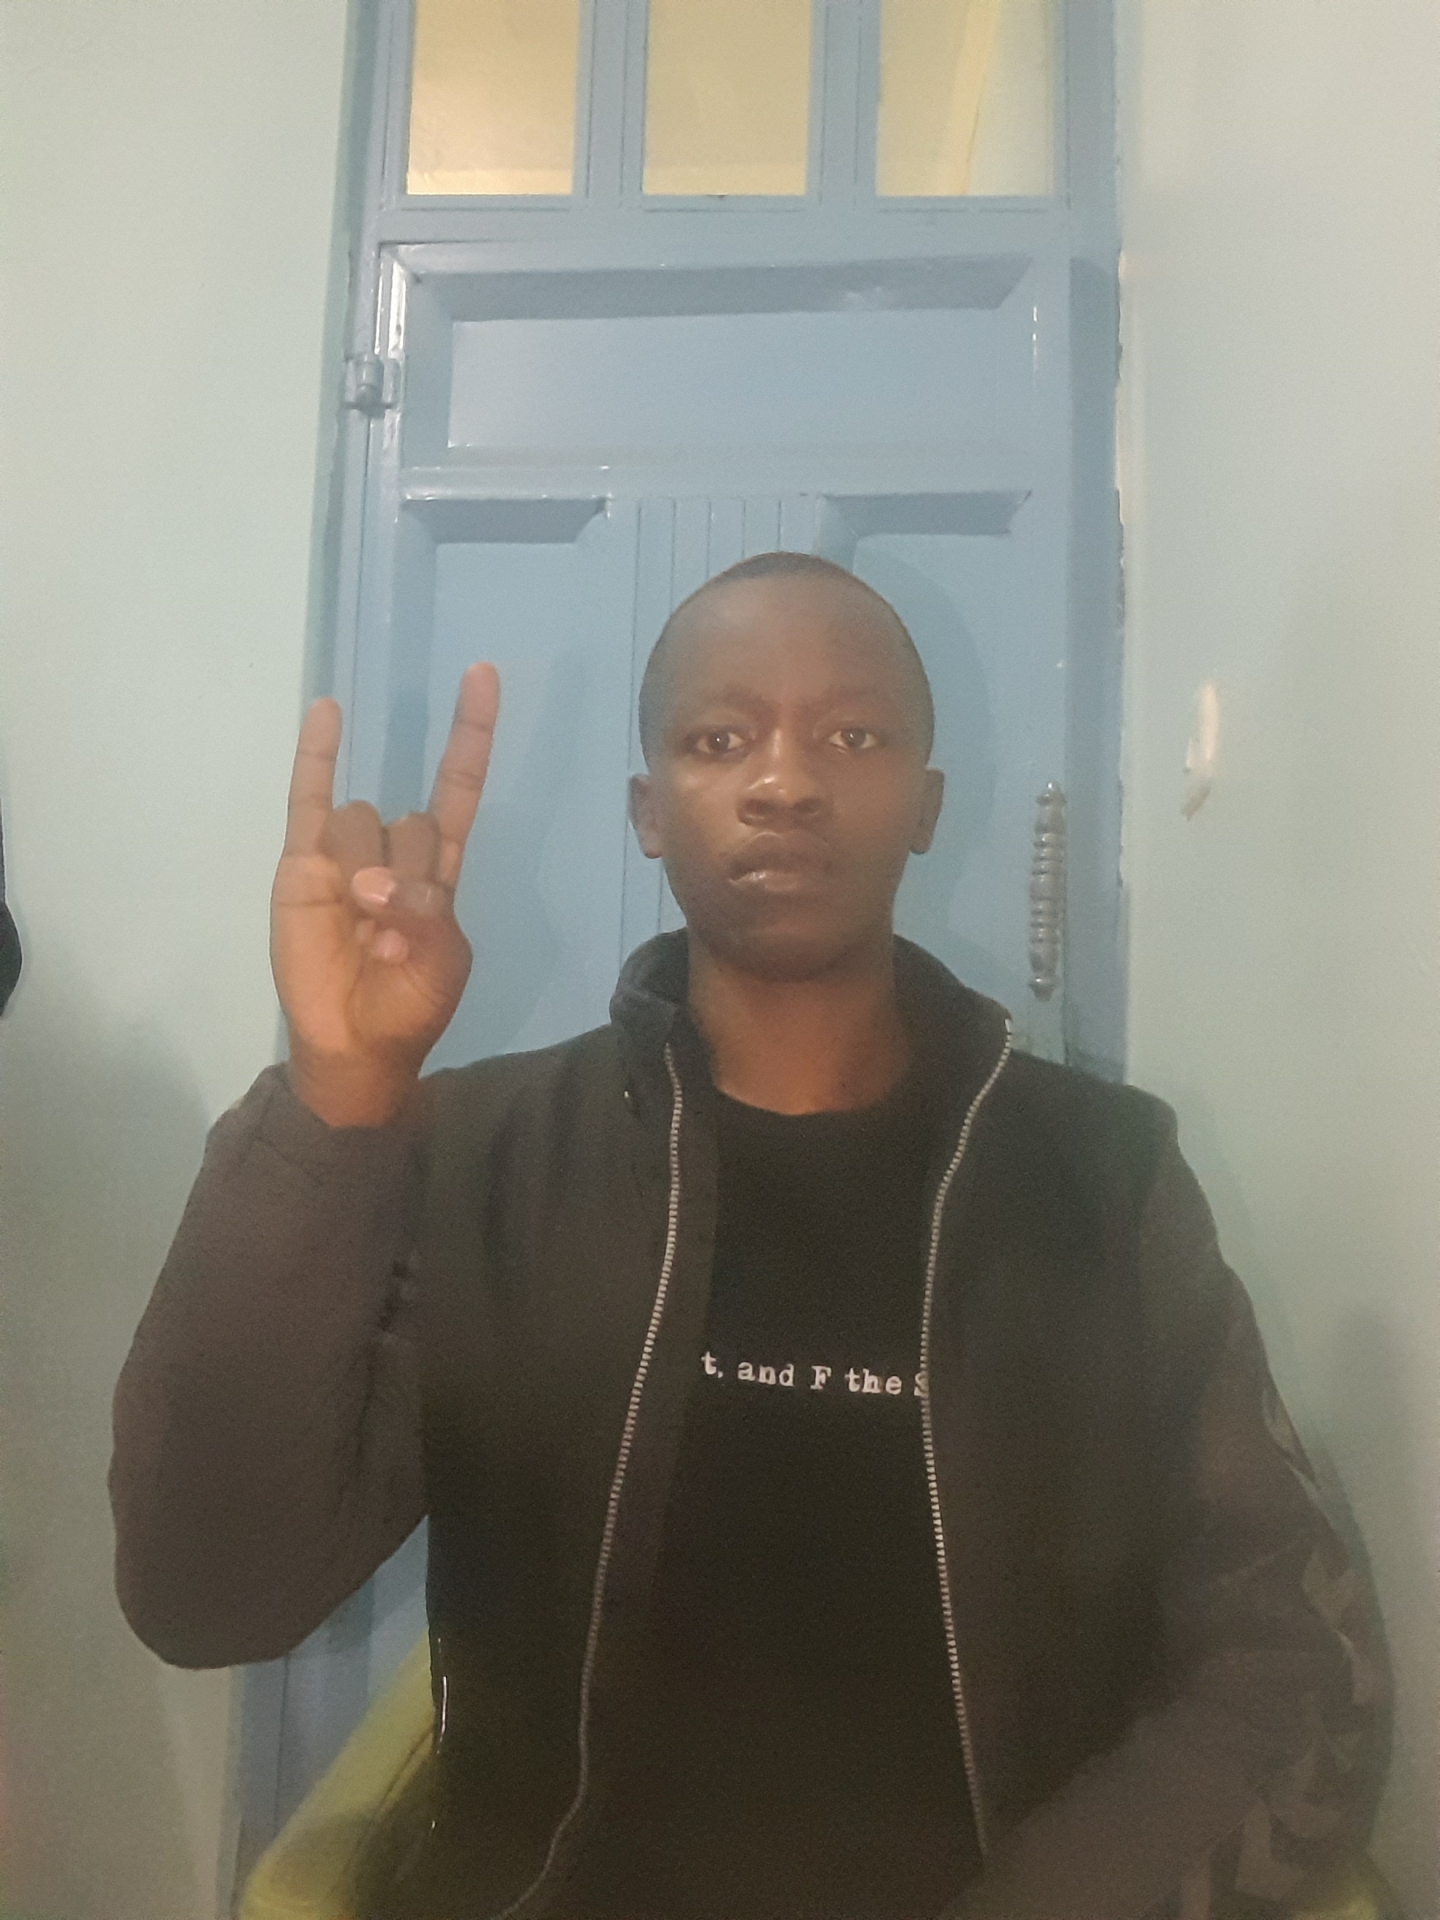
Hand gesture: rock